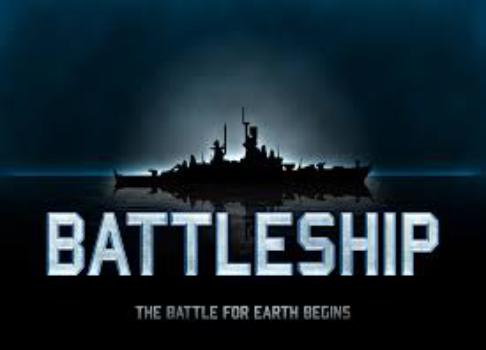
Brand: battleship
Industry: Leisure